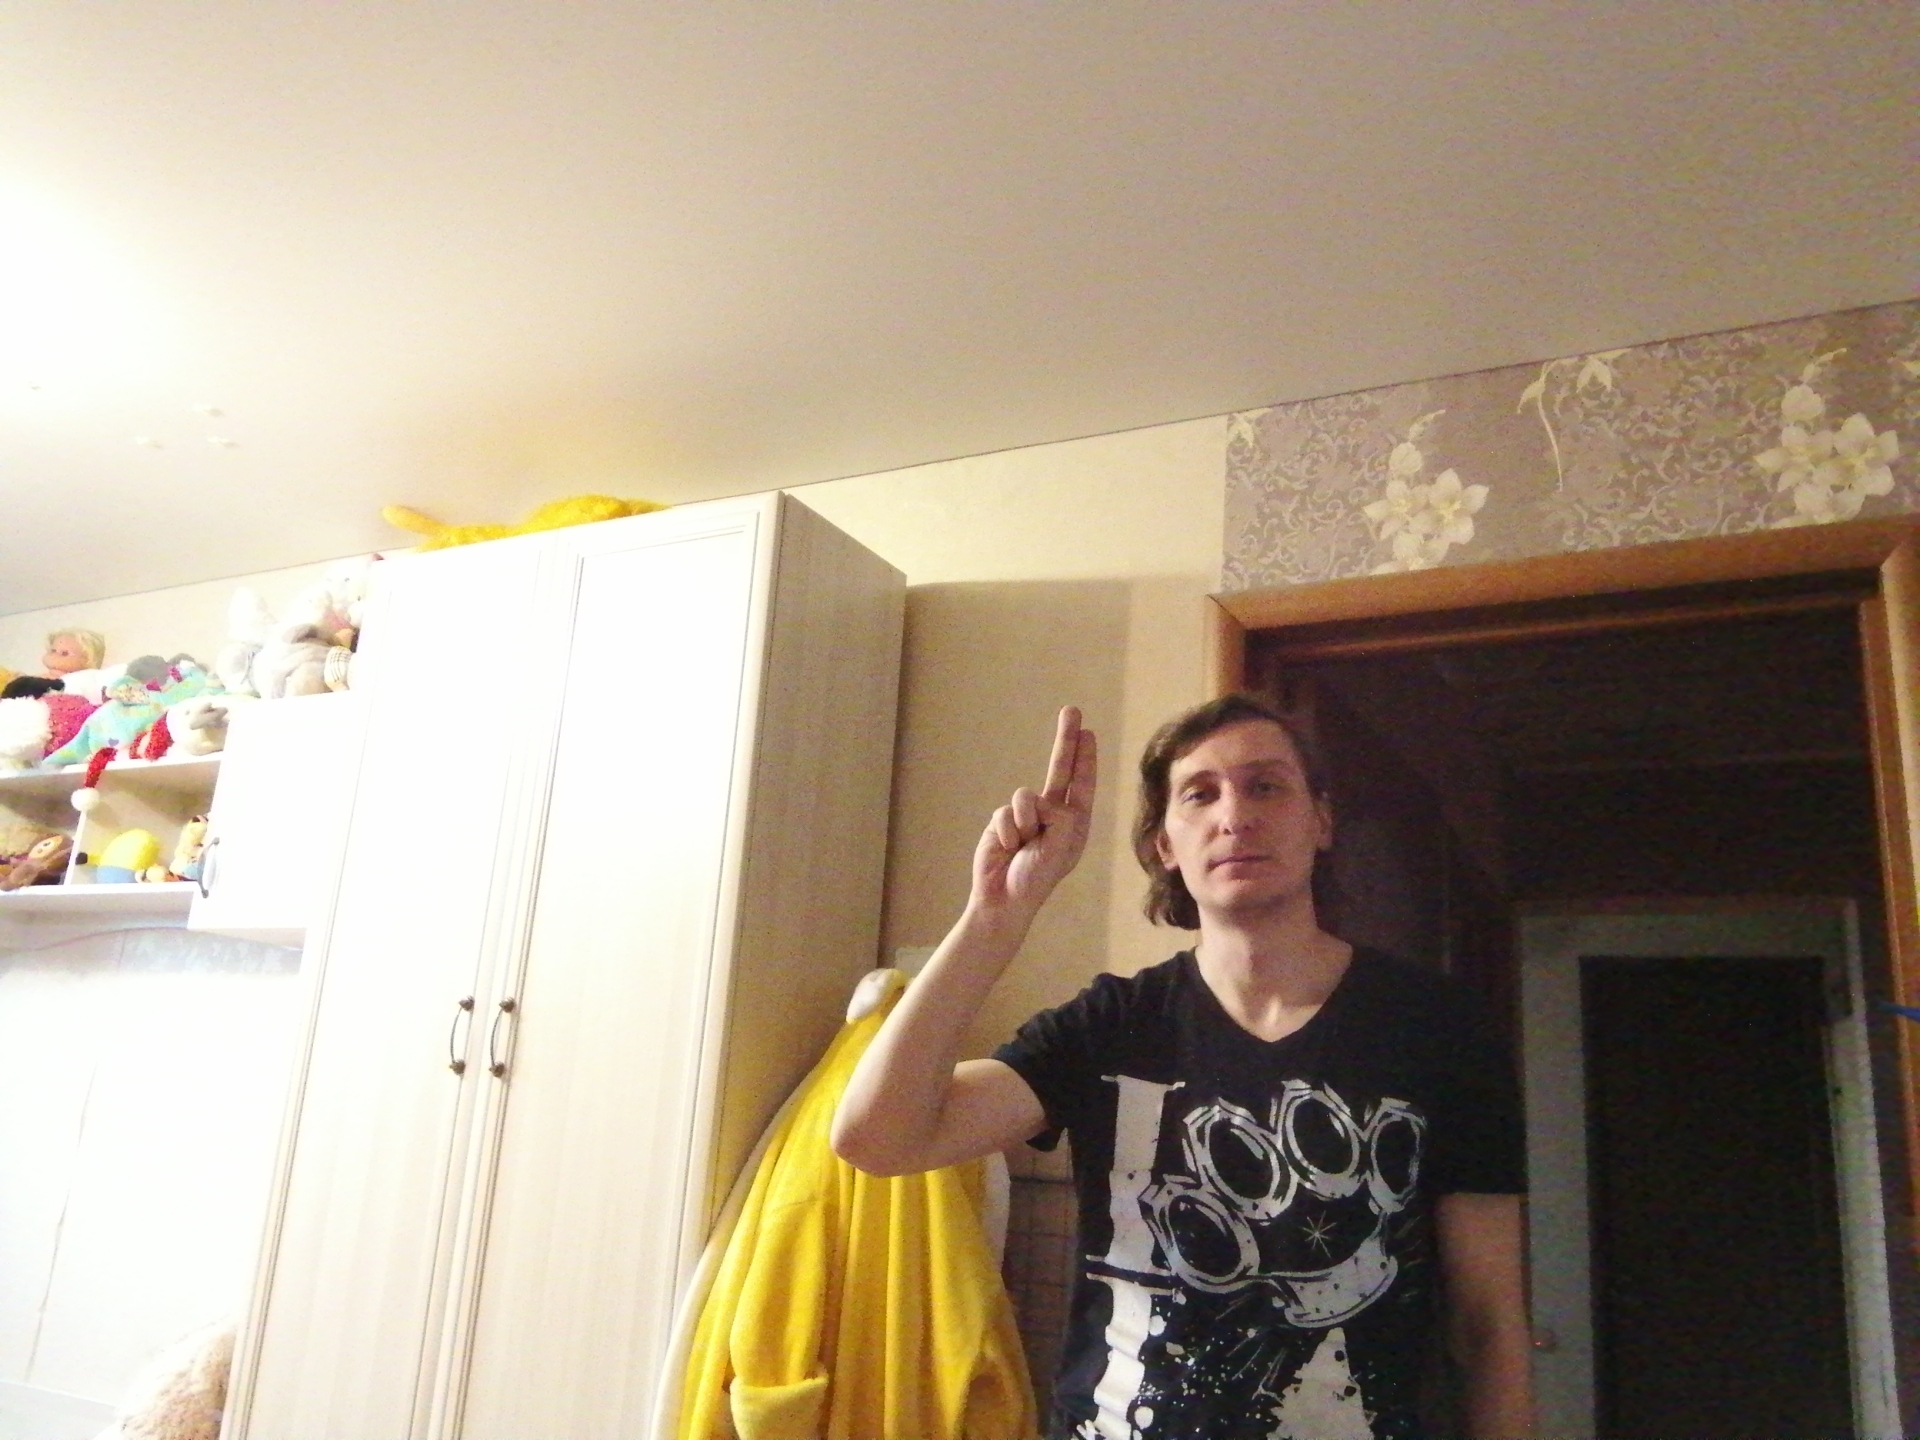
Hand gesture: two_up